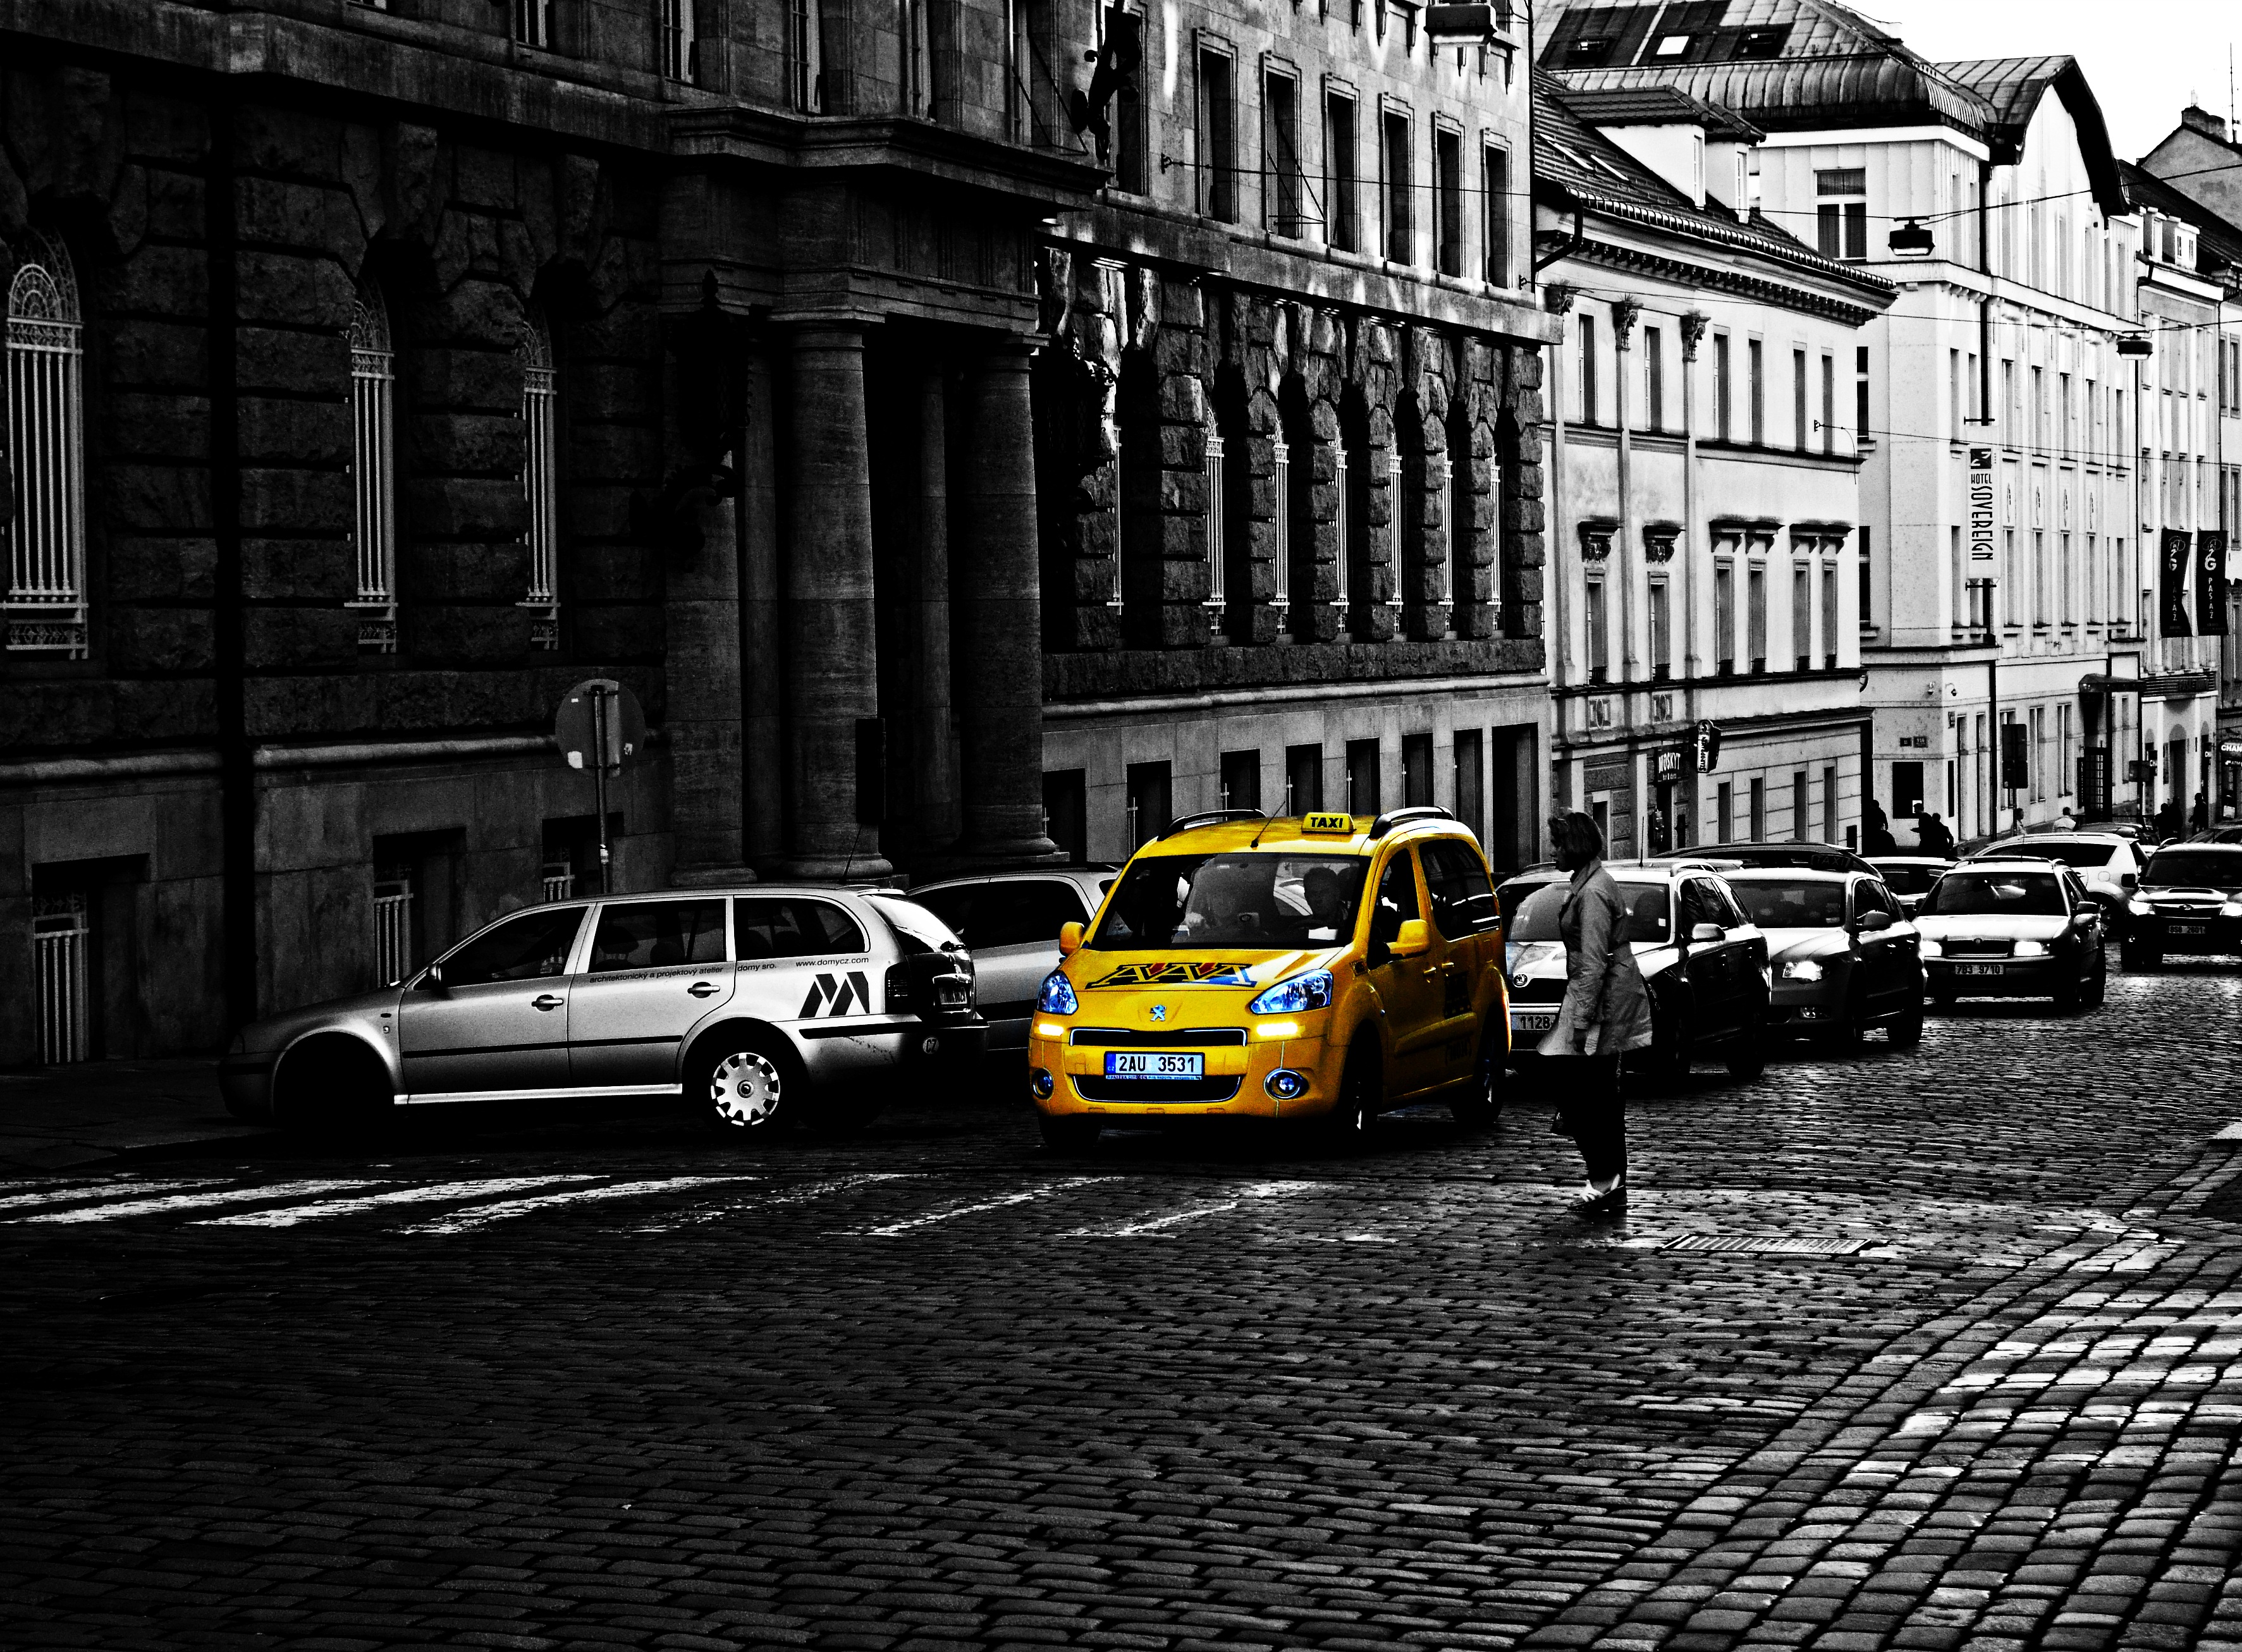
black and white, road, street, car, city, cityscape, taxi, transport, vehicle, auto, yellow, monochrome, lane, infrastructure, land vehicle, urban area, monochrome photography, luxury vehicle